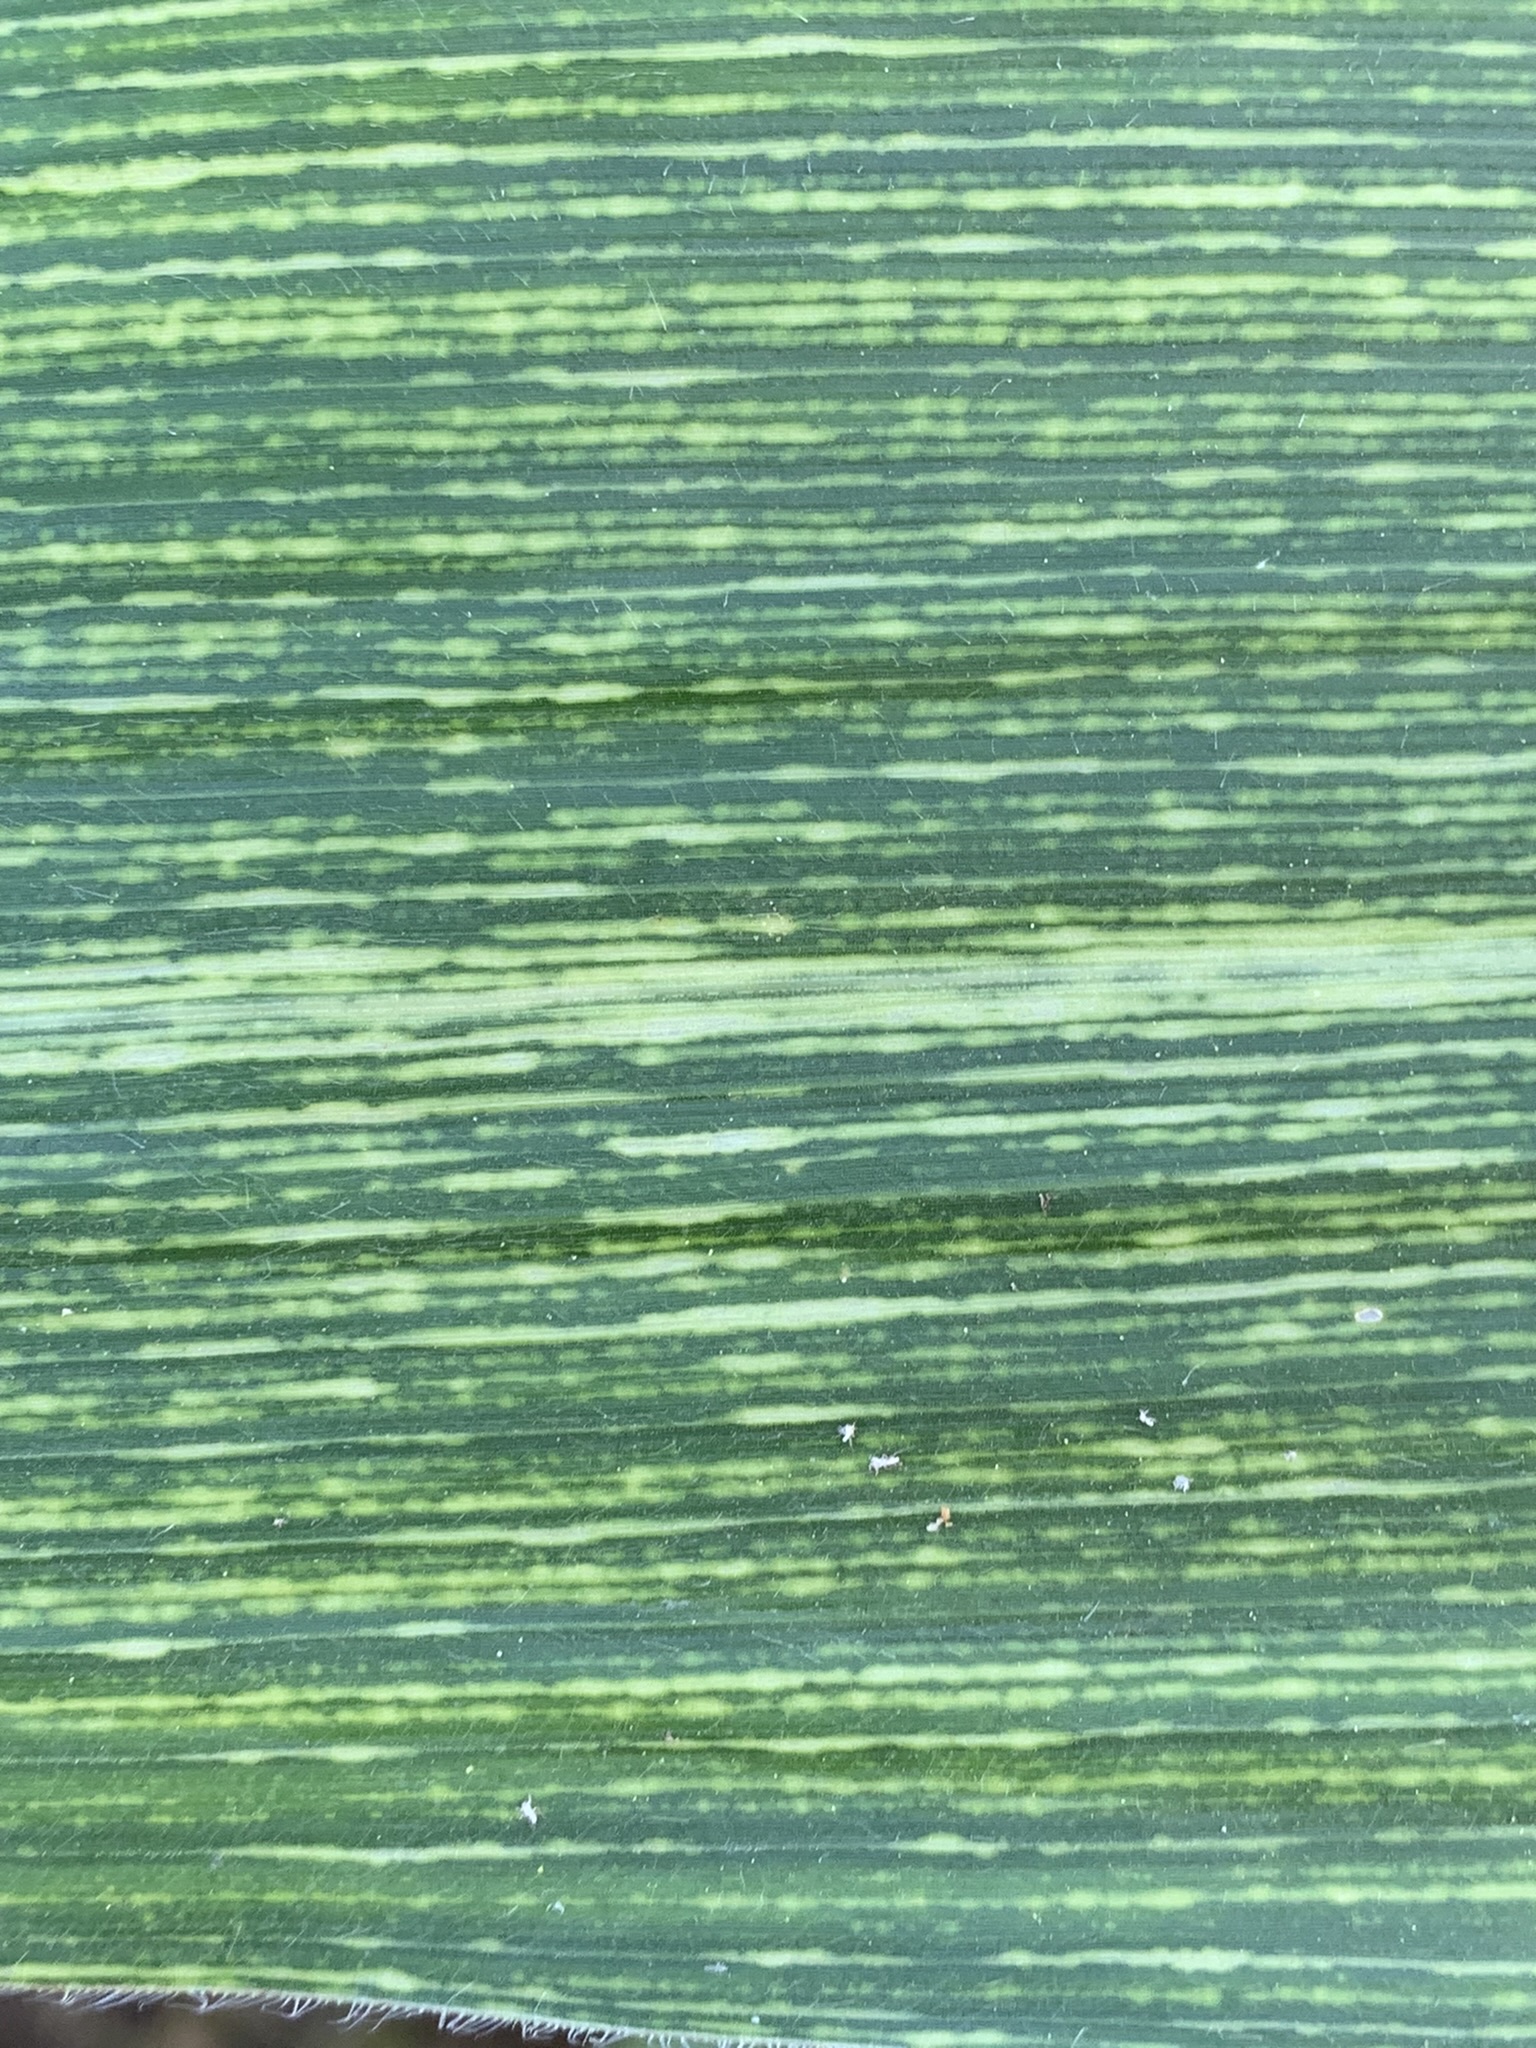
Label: MSV